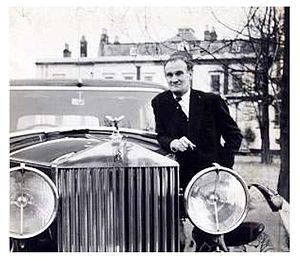
Edward Arnold Chapman, dit Eddie Chapman, né à Burnopfield le 16 novembre 1914 et mort à St Albans le 11 décembre 1997, est un gangster britannique et un espion de la Seconde Guerre mondiale.